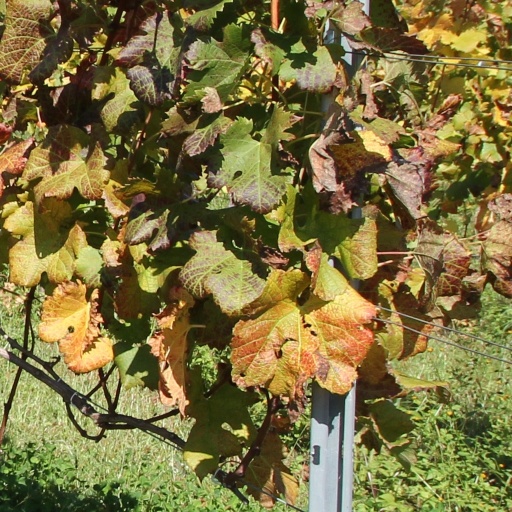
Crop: grape